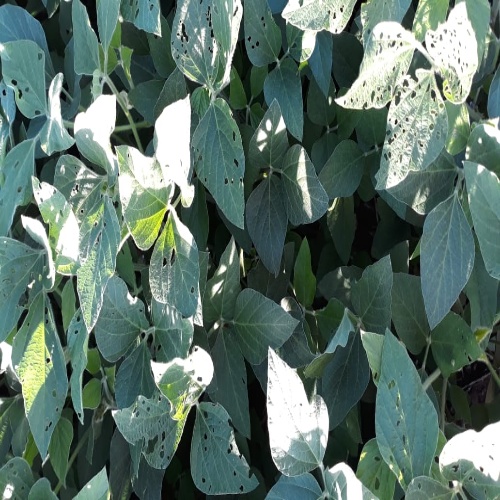
Label: Caterpillar